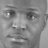
Emotion: neutral